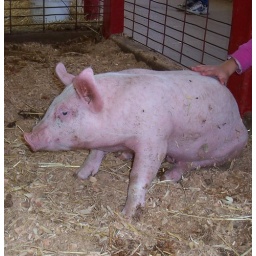
A pink pig at Young's Jersey Dairy Farm in Yellow Springs, OH.